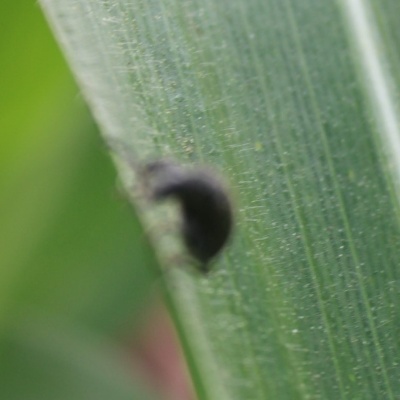
Crop: Maize
Condition: leaf beetle